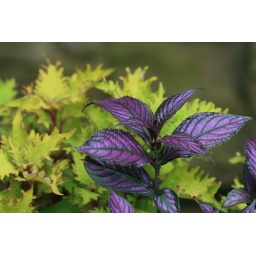
I liked this plant combo in a pot in the gardens. They weren't labeled with names.